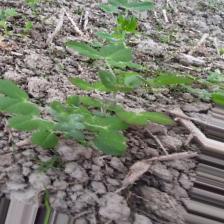
Label: Normal